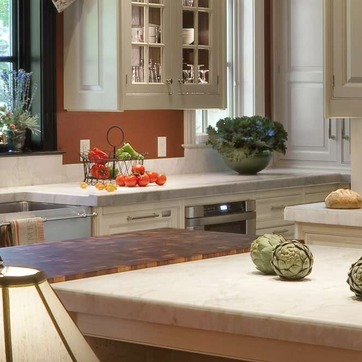
Material: polishedstone